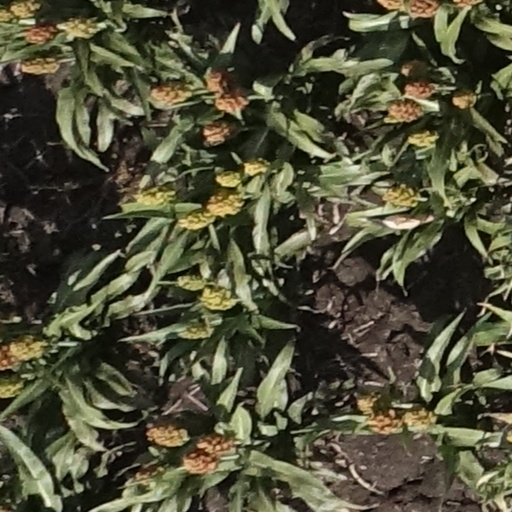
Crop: sorghum